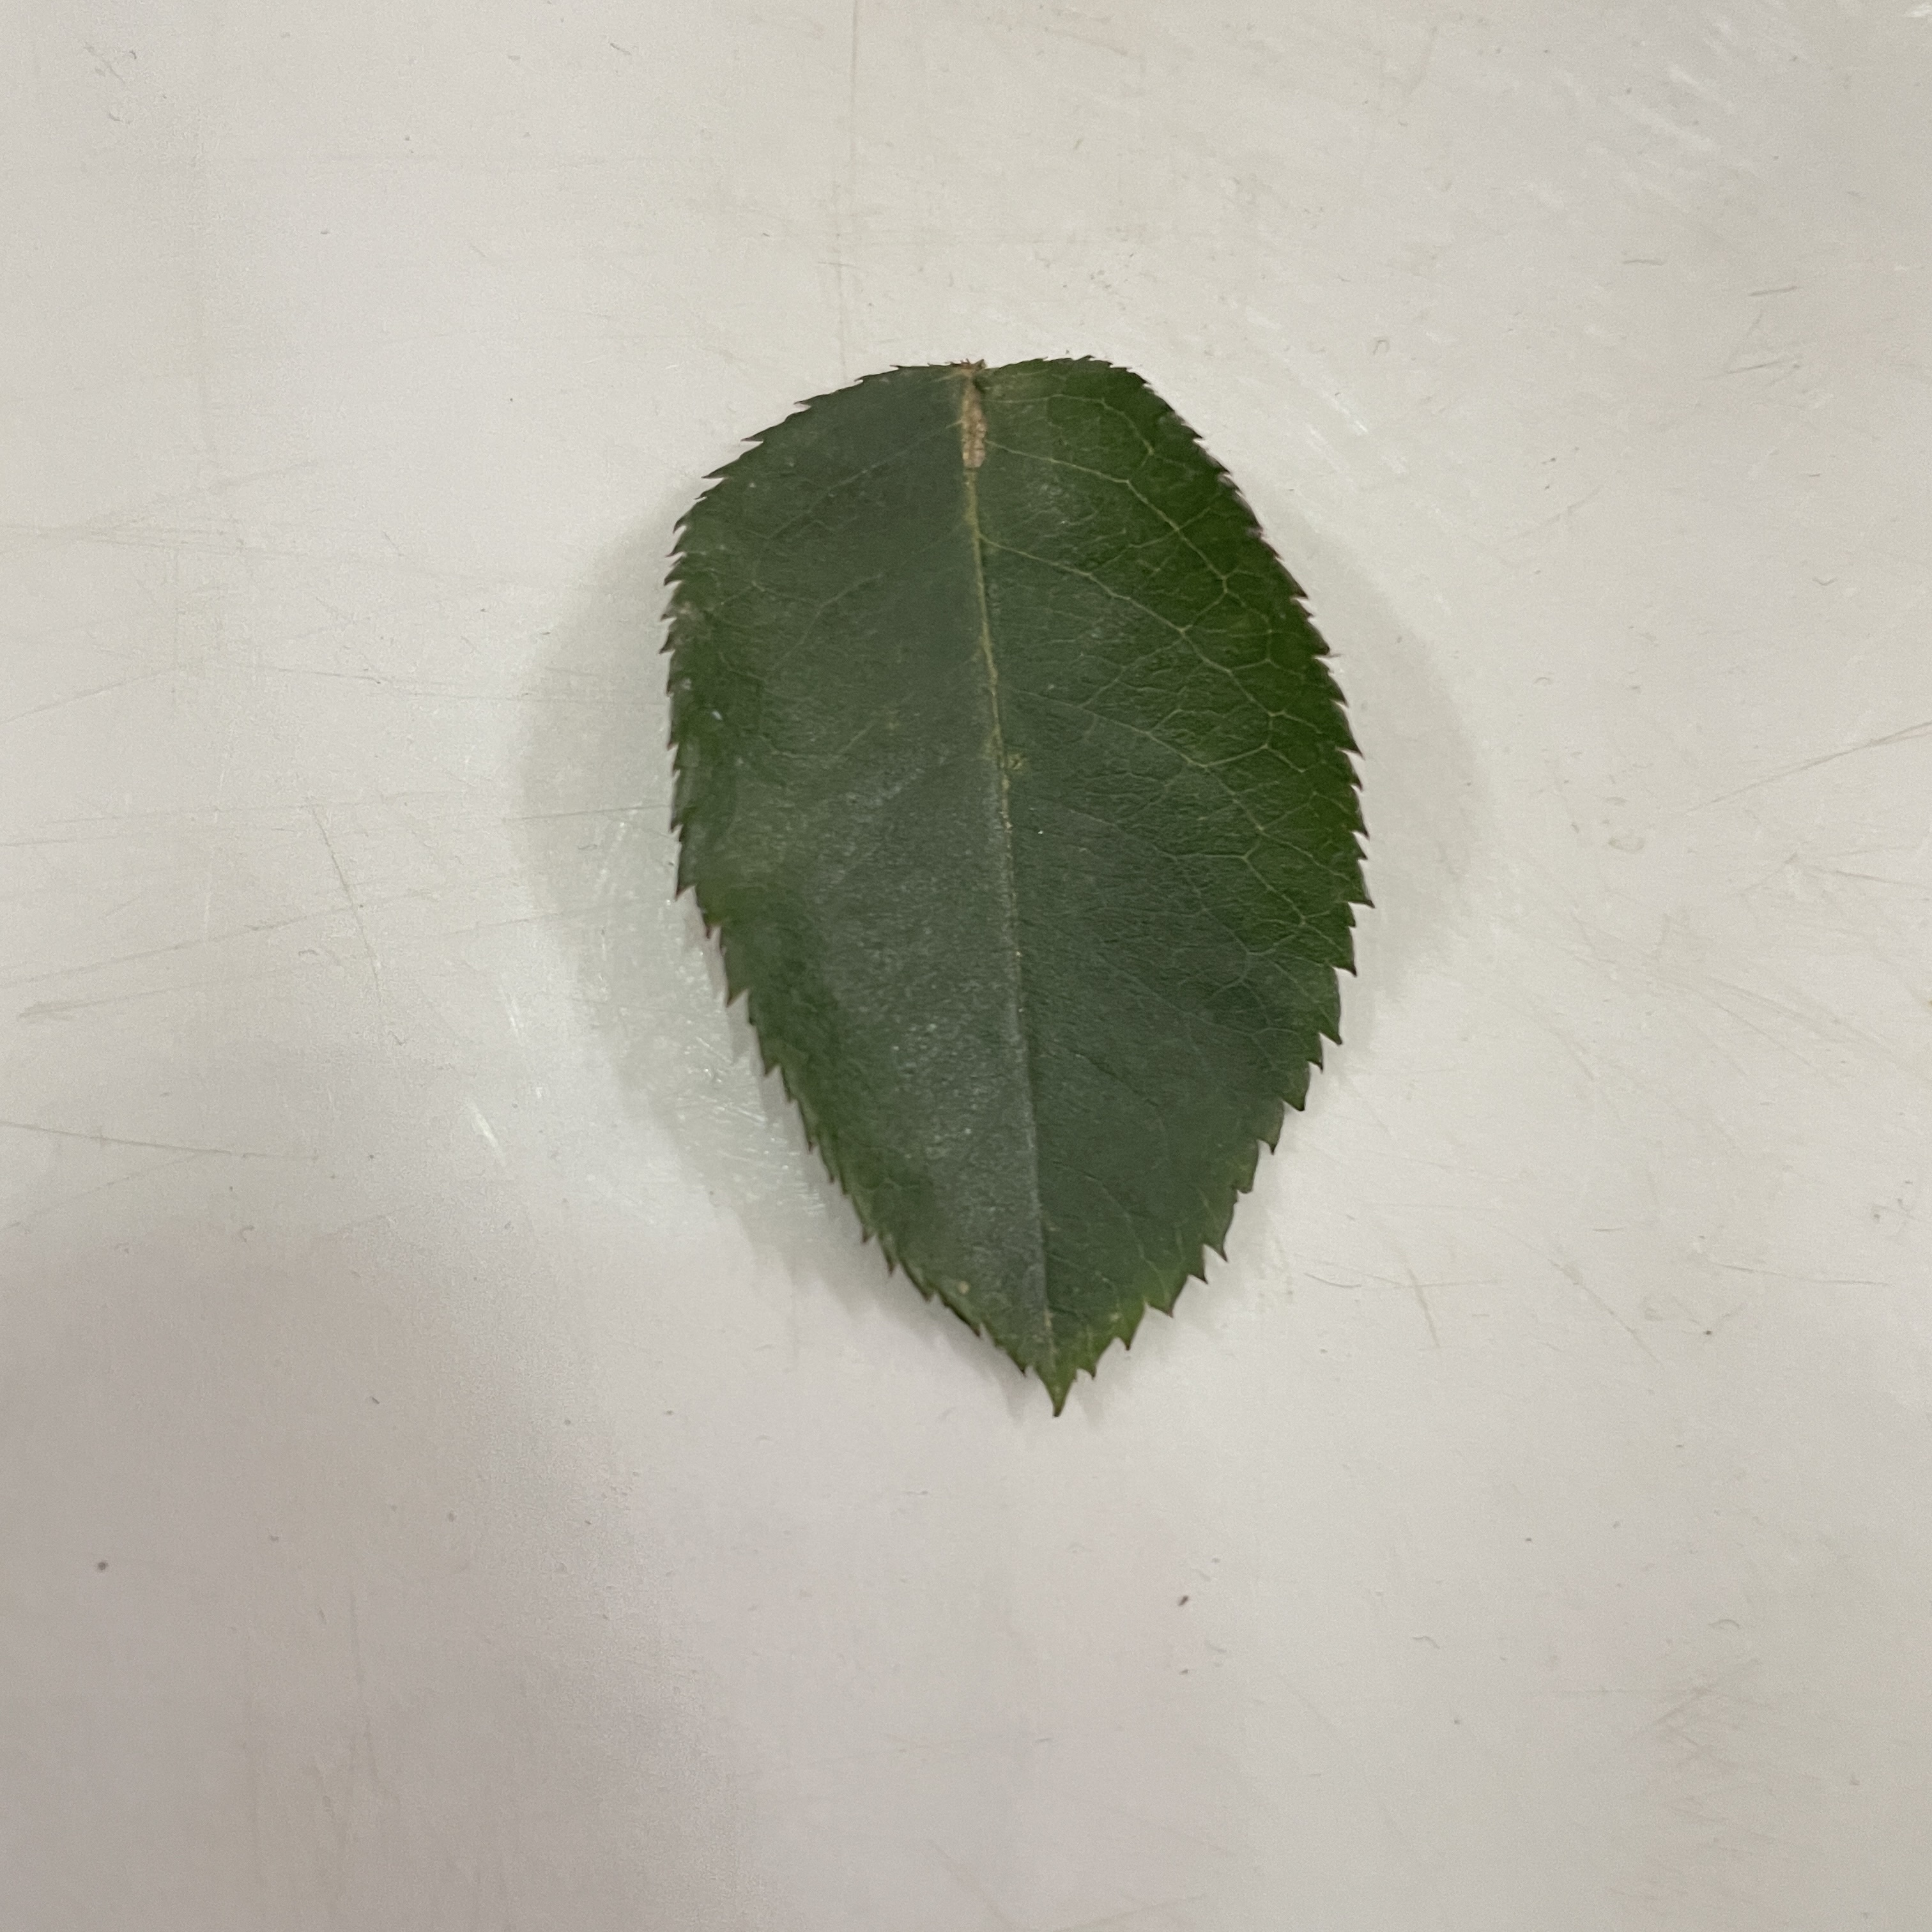
Label: Healthy Leaf